Bank of Romania

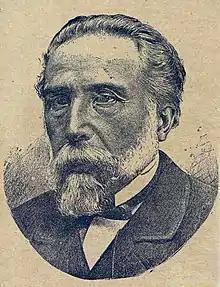
Statesman Ion Ghica was the bank's first chairman in 1866

The Bank of Romania, from 1903 Bank of Roumania Ltd., was Romania's oldest bank and its largest financial institution in the late 19th century, created and controlled by the Ottoman Bank until its nationalization in 1948.